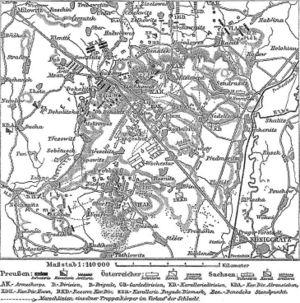
Slaget ved Königgrätz / Forløb
Historisk kort over slagordenen umiddelbart inden starten på slaget ved Königgrätz.
Slaget ved Königgrätz var det afgørende slag i den Preussisk-østrigske krig. Det udkæmpedes den 3. juli 1866 i nærheden af fæstningen Königgrätz ved landsbyen Sadowá mellem kongeriget Preussen på den ene side mod Østrig og Sachsen på den anden.